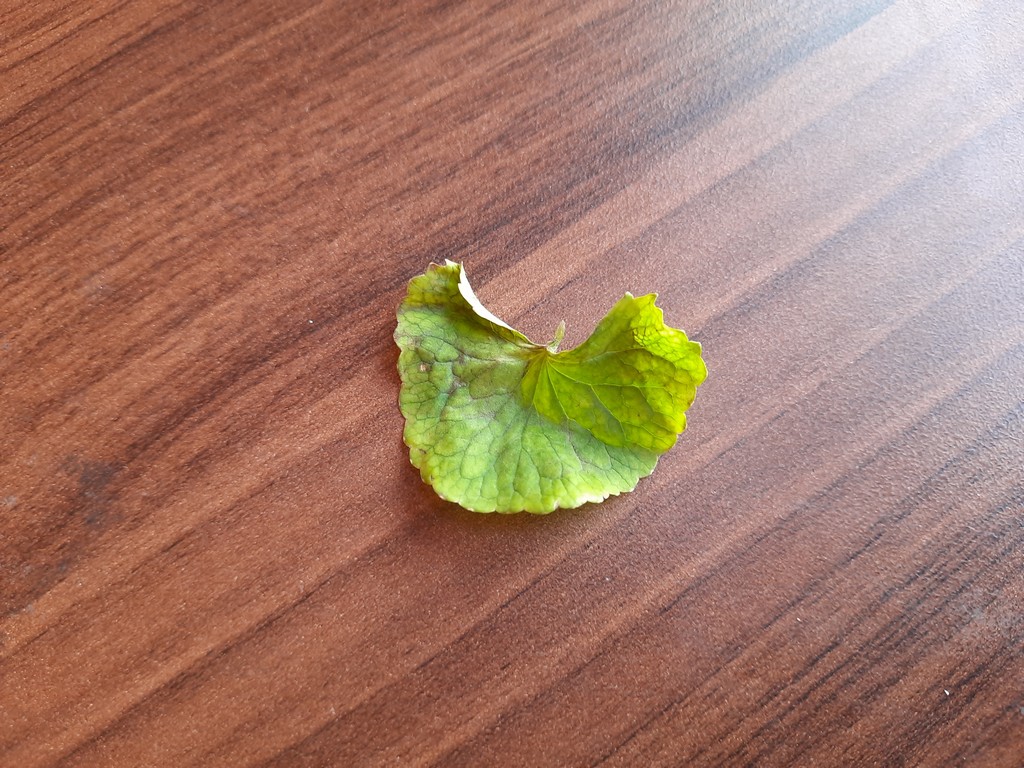
Label: Unhealthy